Richard Maurice (explorer)

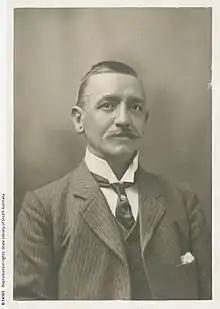
Richard T. Maurice

Richard Thelwell Maurice (1859 – 24 April 1909) was an explorer from South Australia who made eight or nine expeditions from his home base of Fowlers Bay, South Australia between 1897 and 1904.